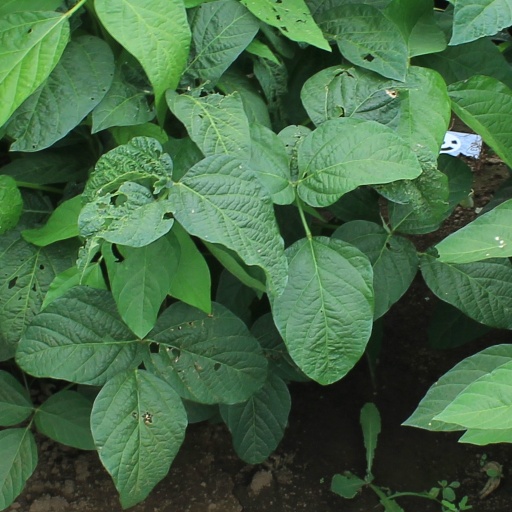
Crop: soybean